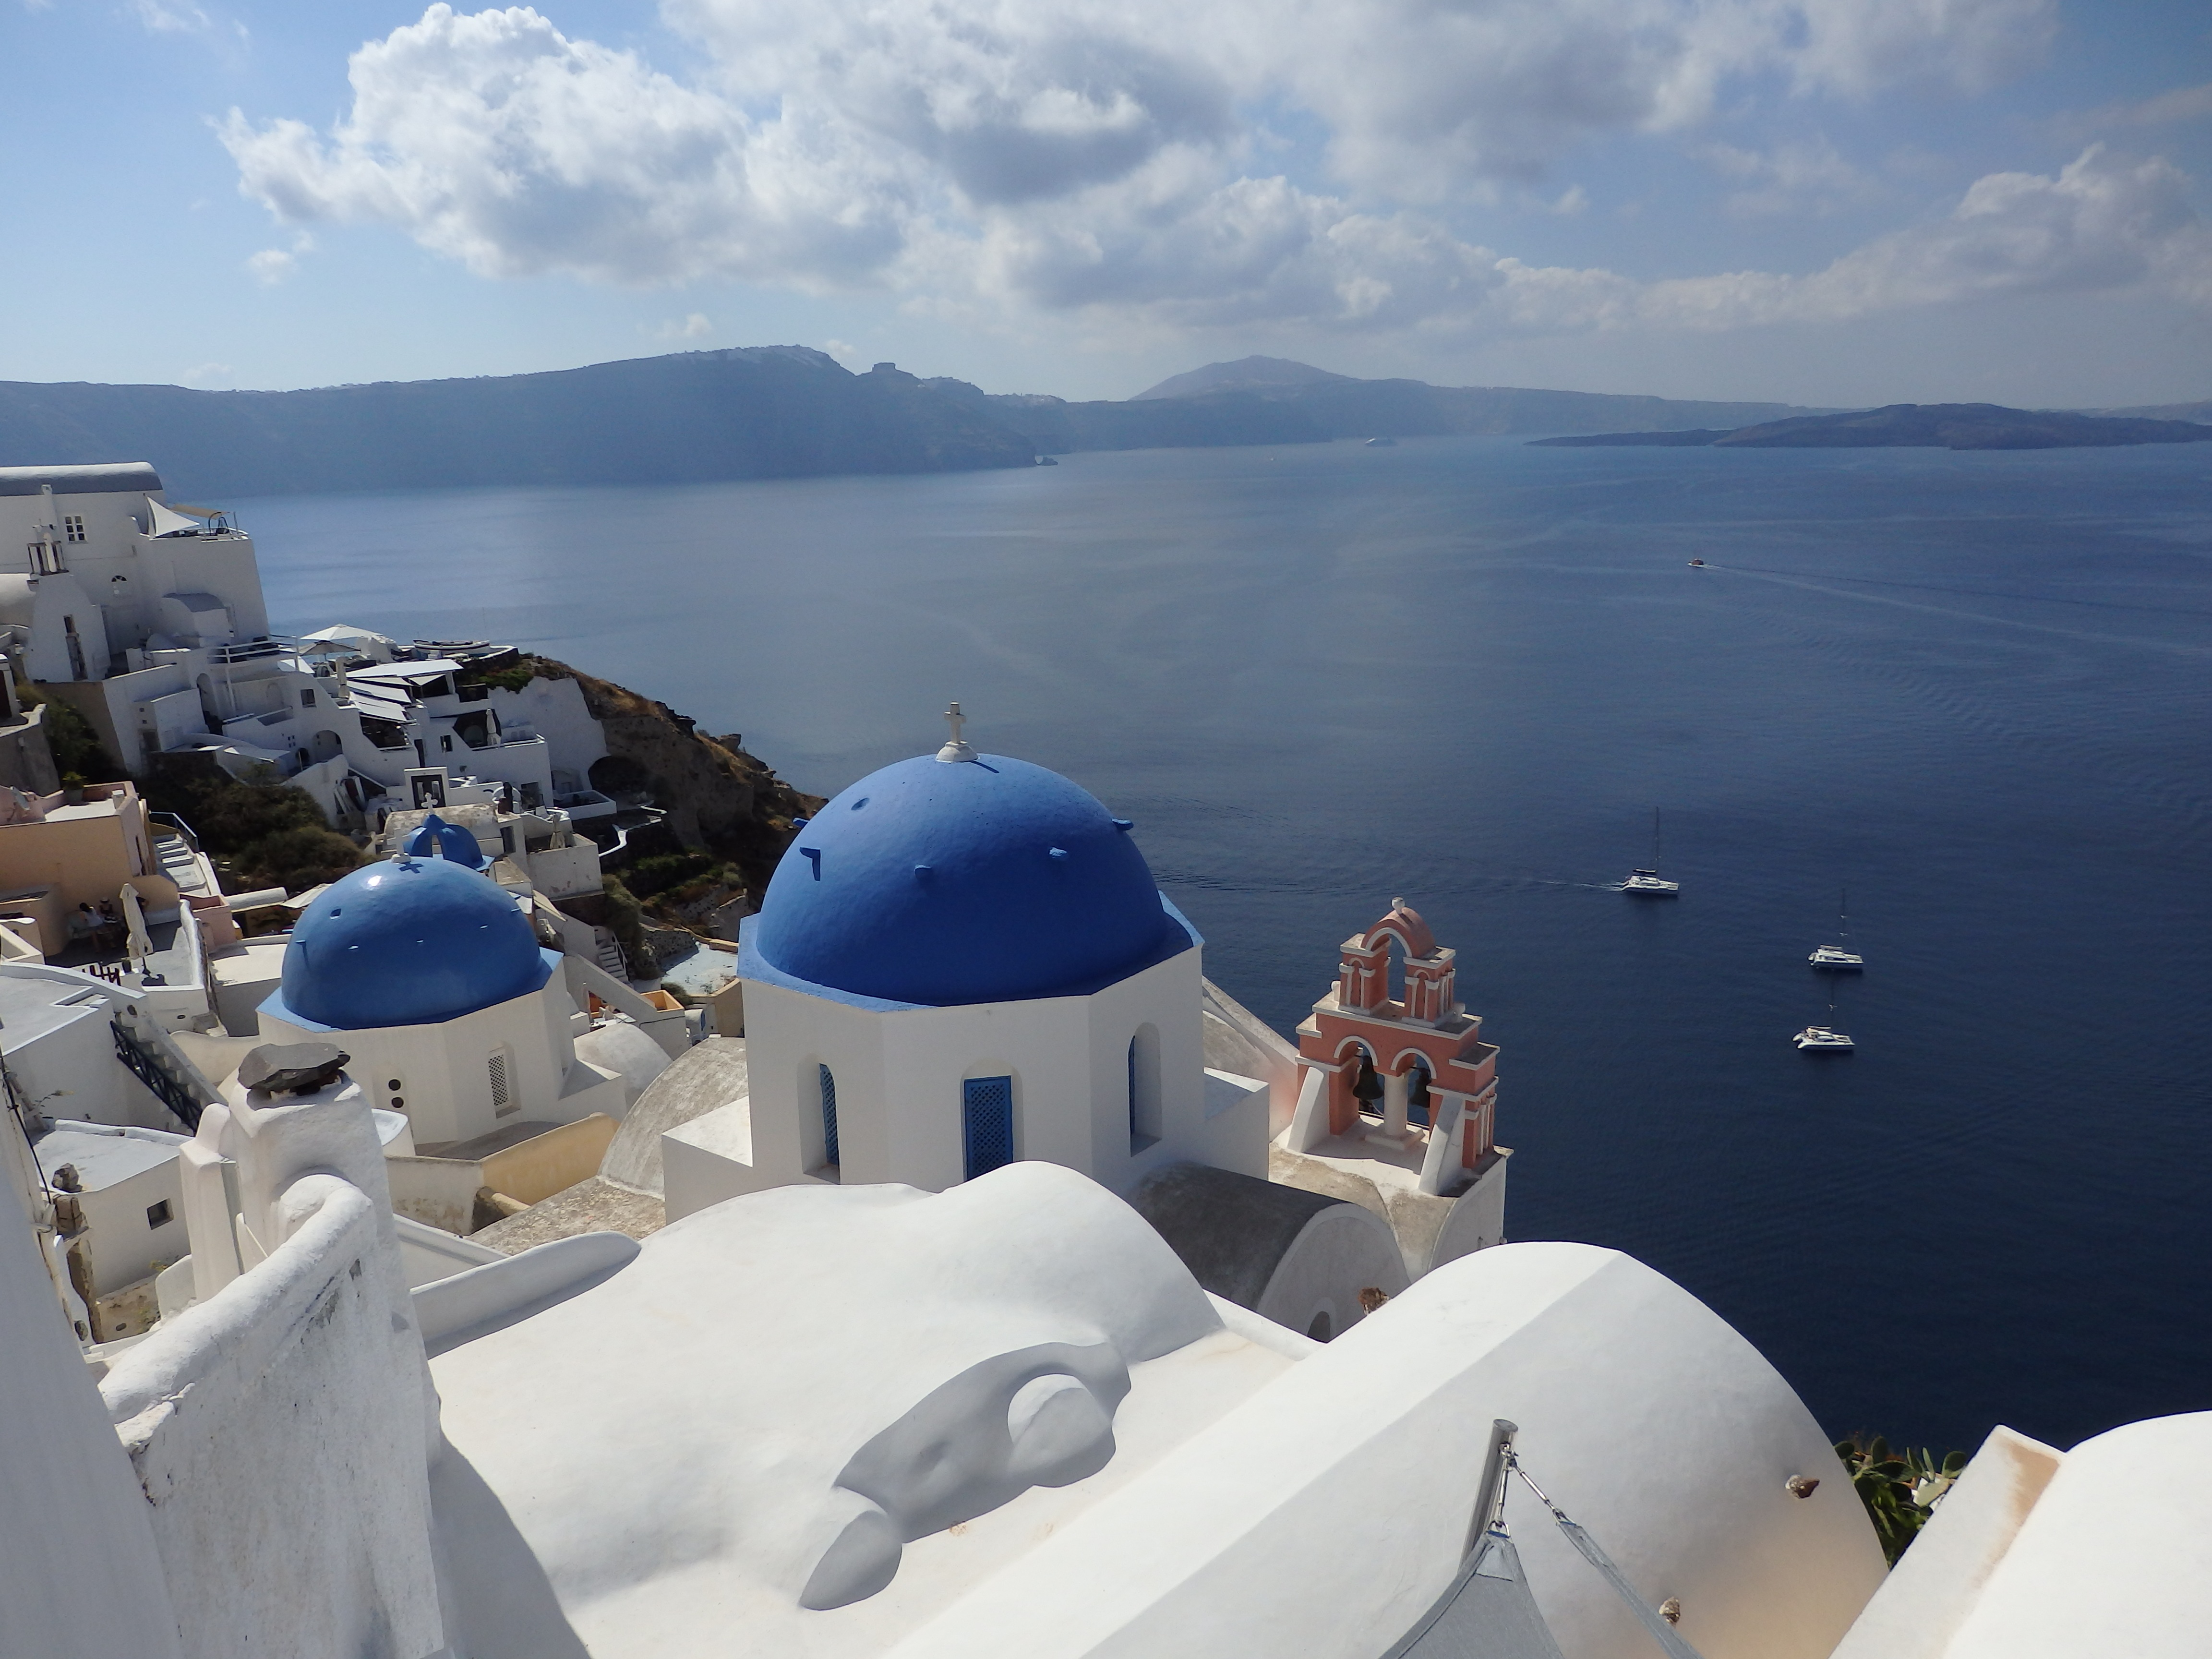
sea, ocean, snow, winter, boat, vacation, vehicle, holiday, arctic, lake view, santorini, caldera, fira